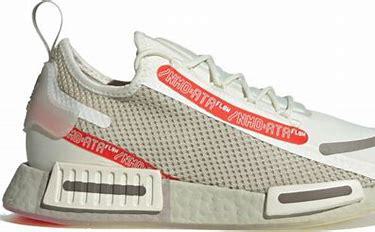
Brand: Adidas
Model: NMD_R1 Spectoo